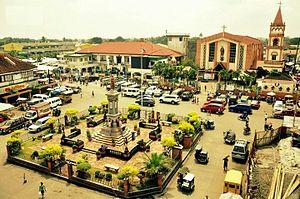
Binan est une ville des Philippines située sur l'île de Luçon, dans la province de la Lagune. Sa population en 2008 était de 297 241 habitants.